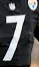
Number: 7